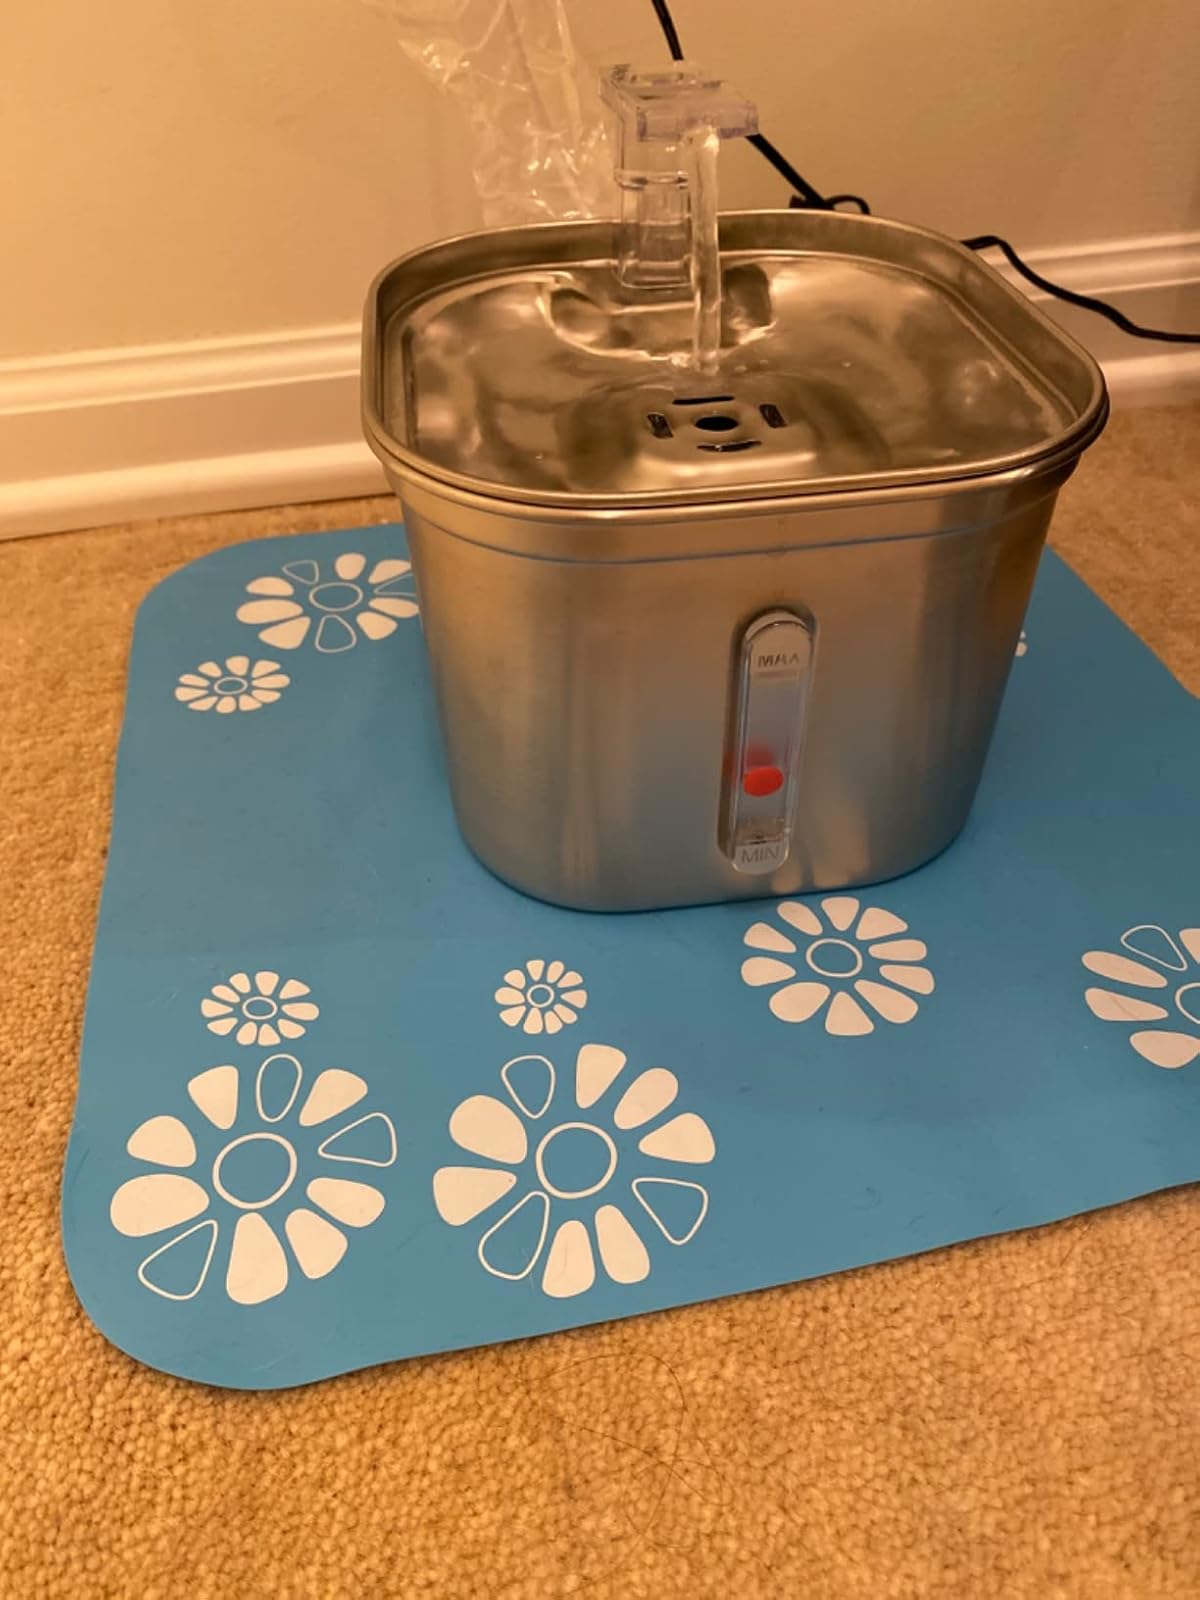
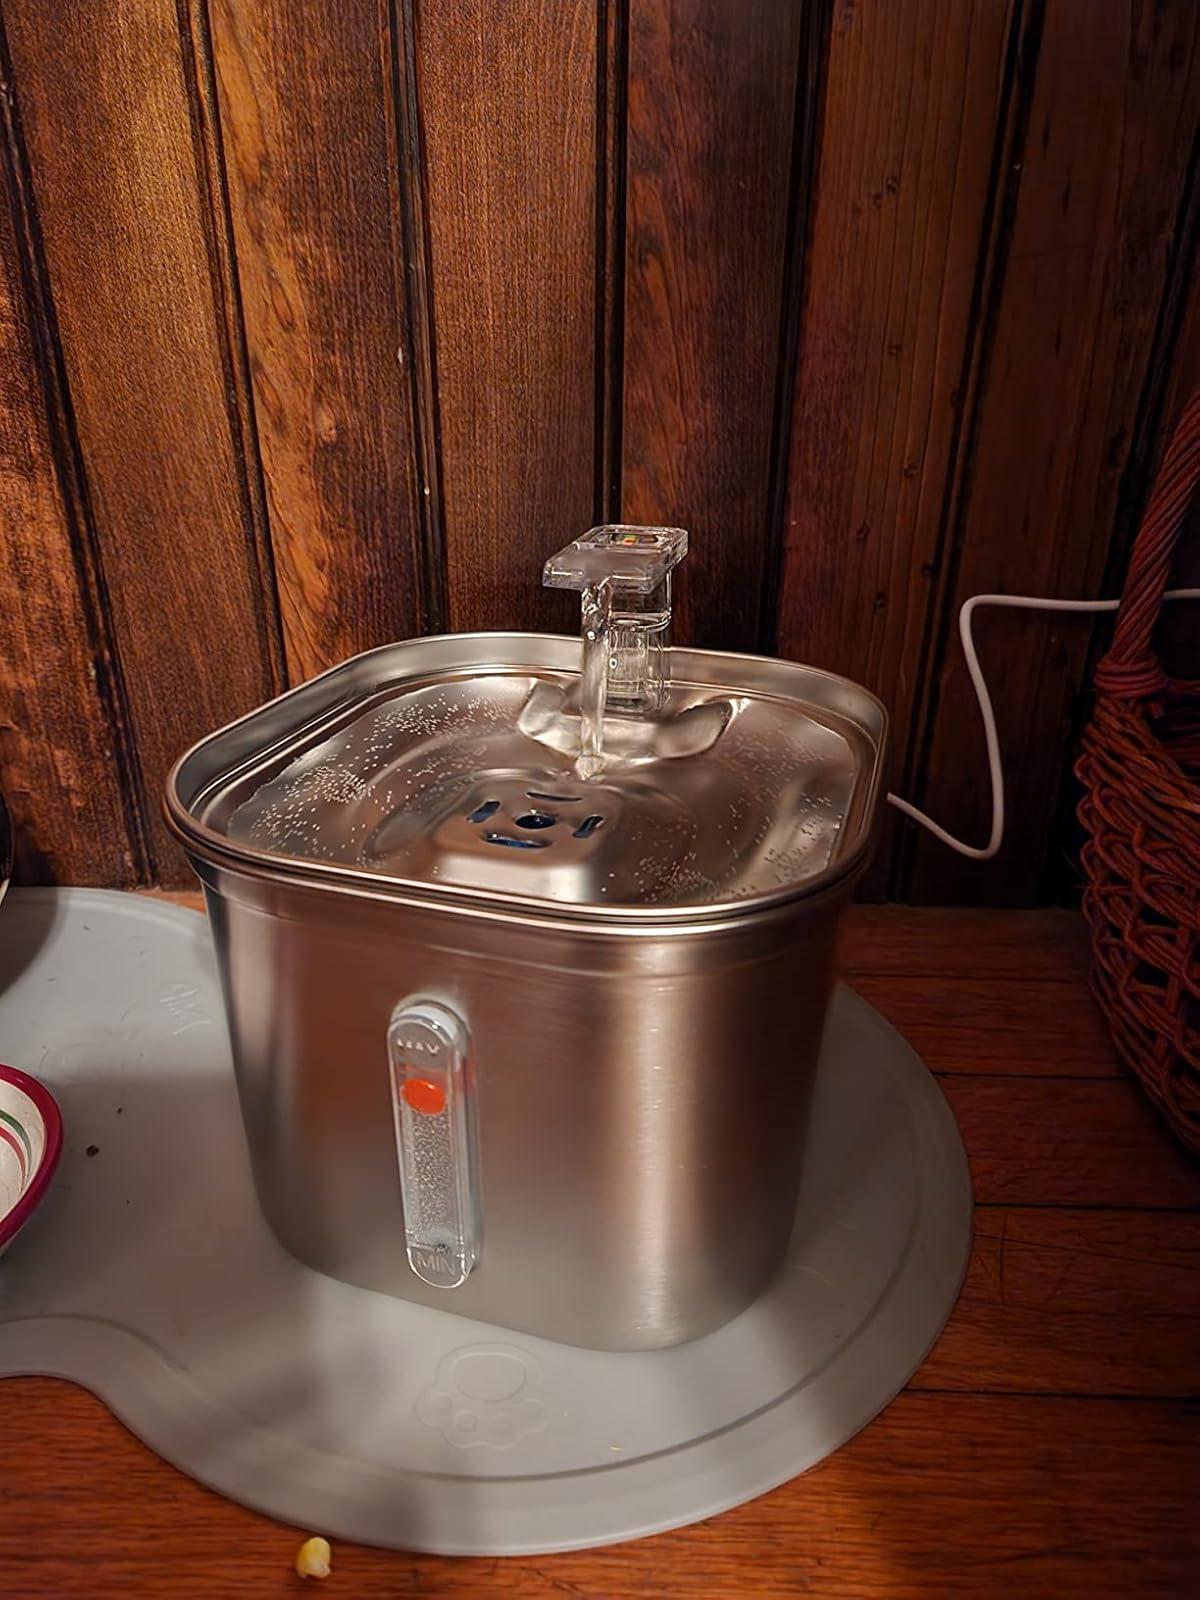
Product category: items_bowl
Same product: yes